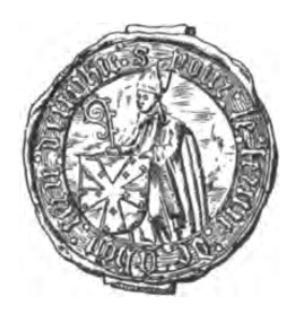
Scel échevinal de Ghoy (aux armes d'Enghien)
La Maison d'Enghien est une famille féodale éteinte originaire du duché de Brabant et dont l'origine remonte au XIᵉ siècle.
Ghoy [gɔi] est un village du Hainaut, en Belgique, situé à quelques kilomètres au nord de la ville de Lessines à laquelle il est administrativement rattaché. C'était une commune à part entière avant la fusion des communes de 1977.